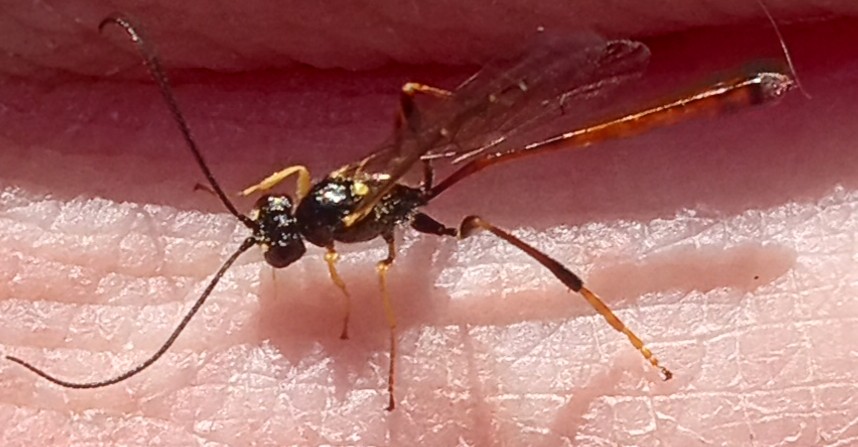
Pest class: predators